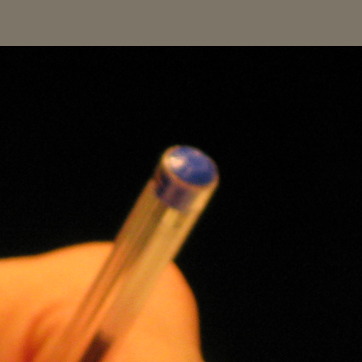
Material: plastic